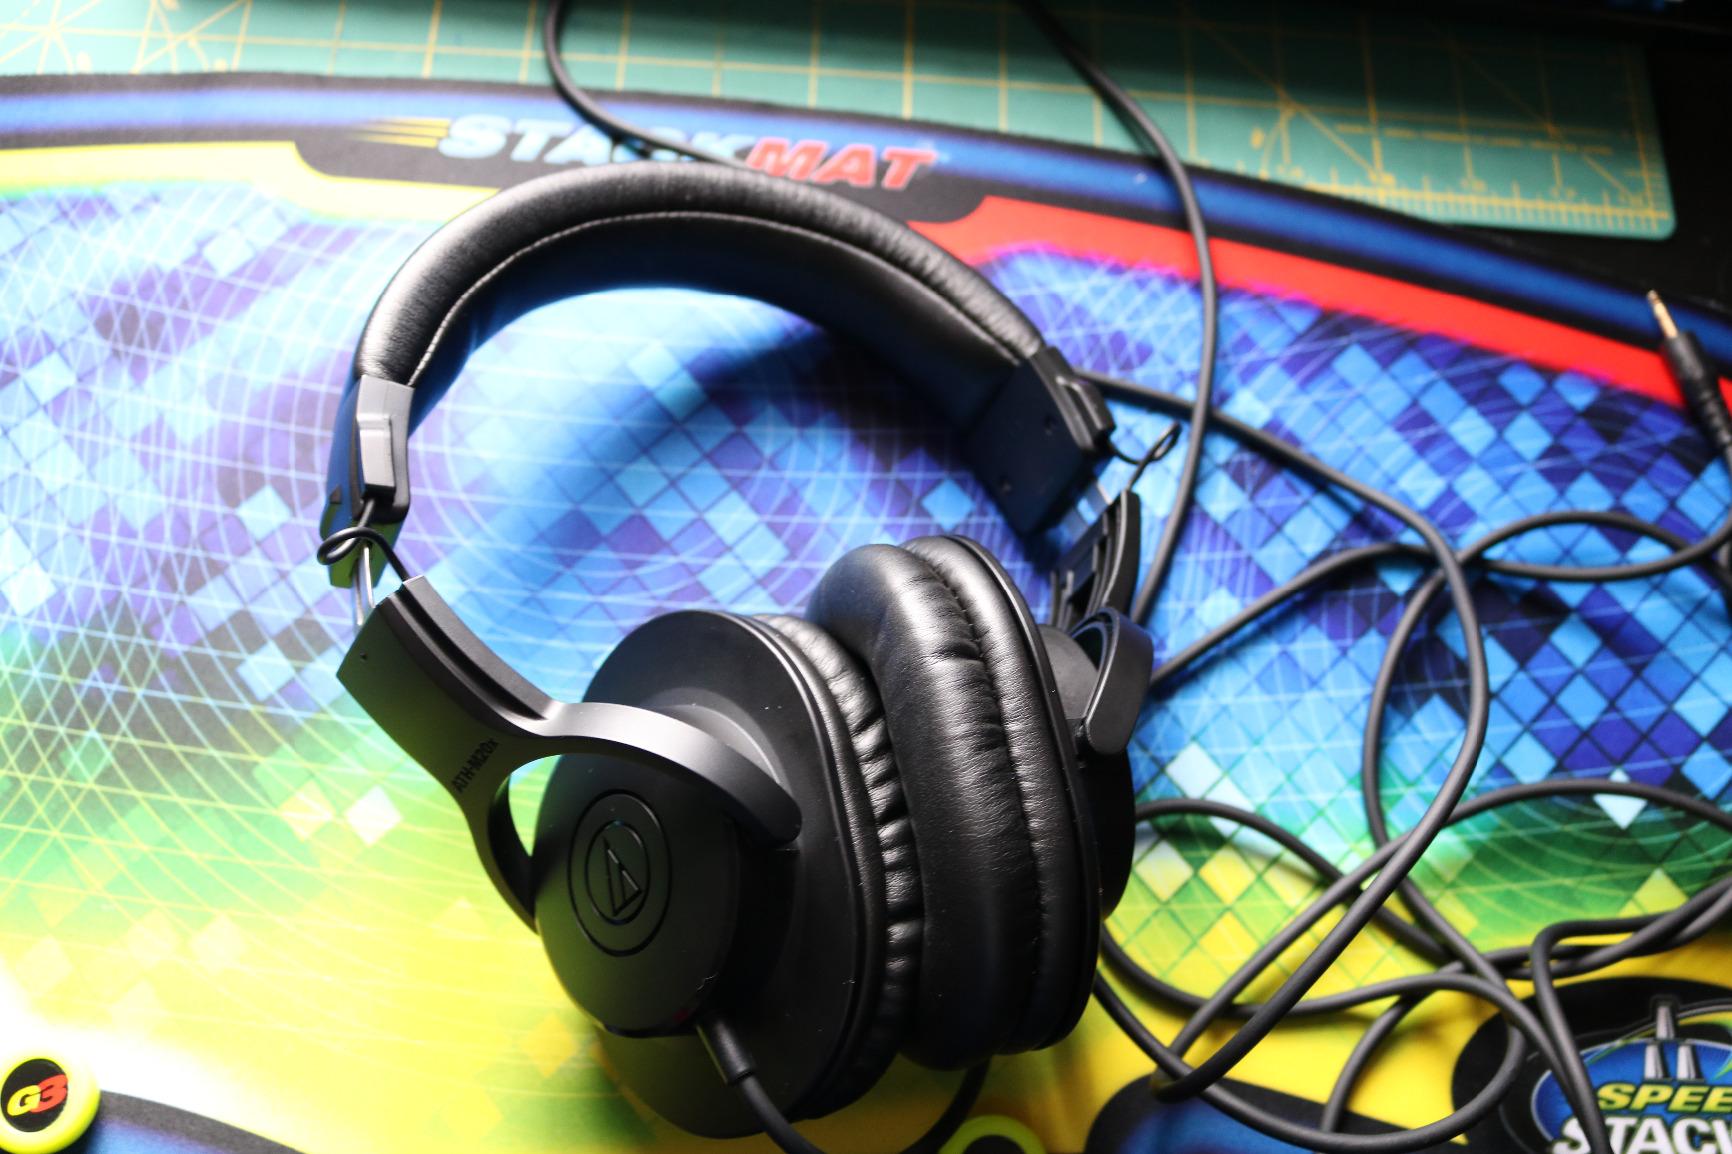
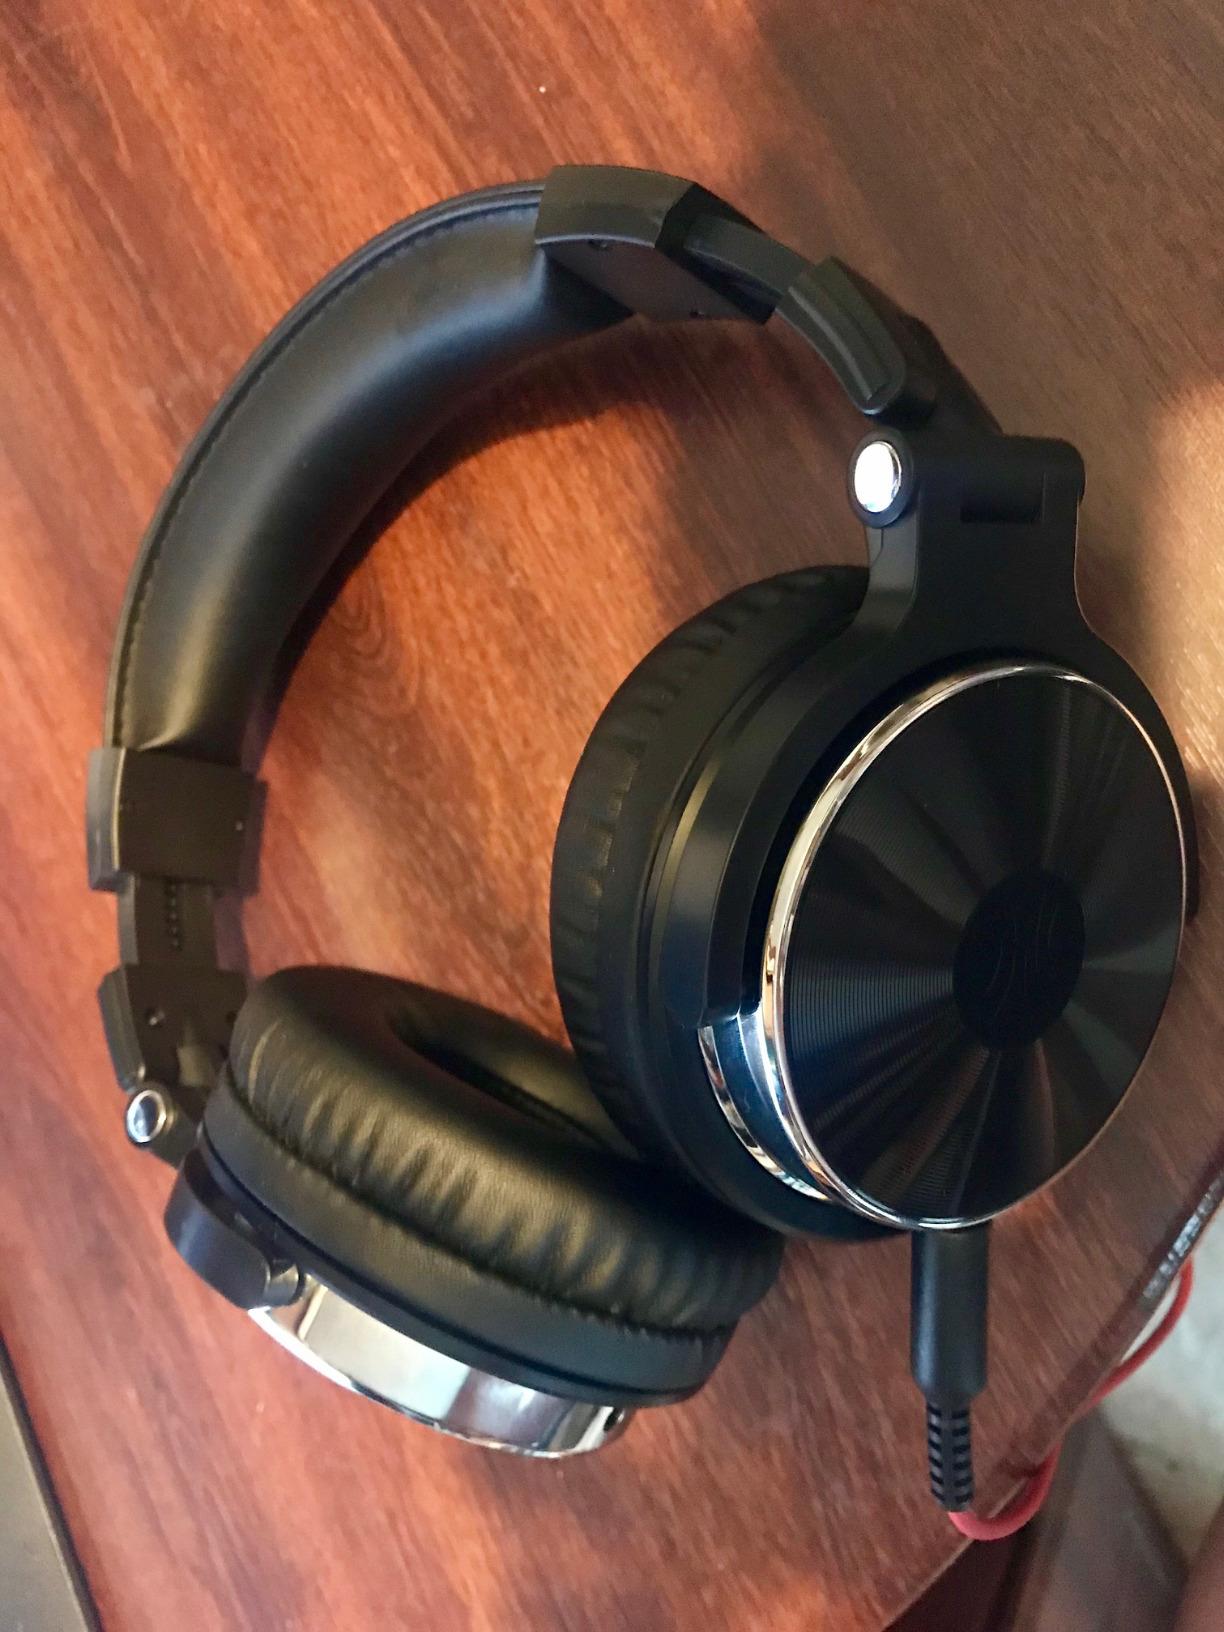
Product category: headphones
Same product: no